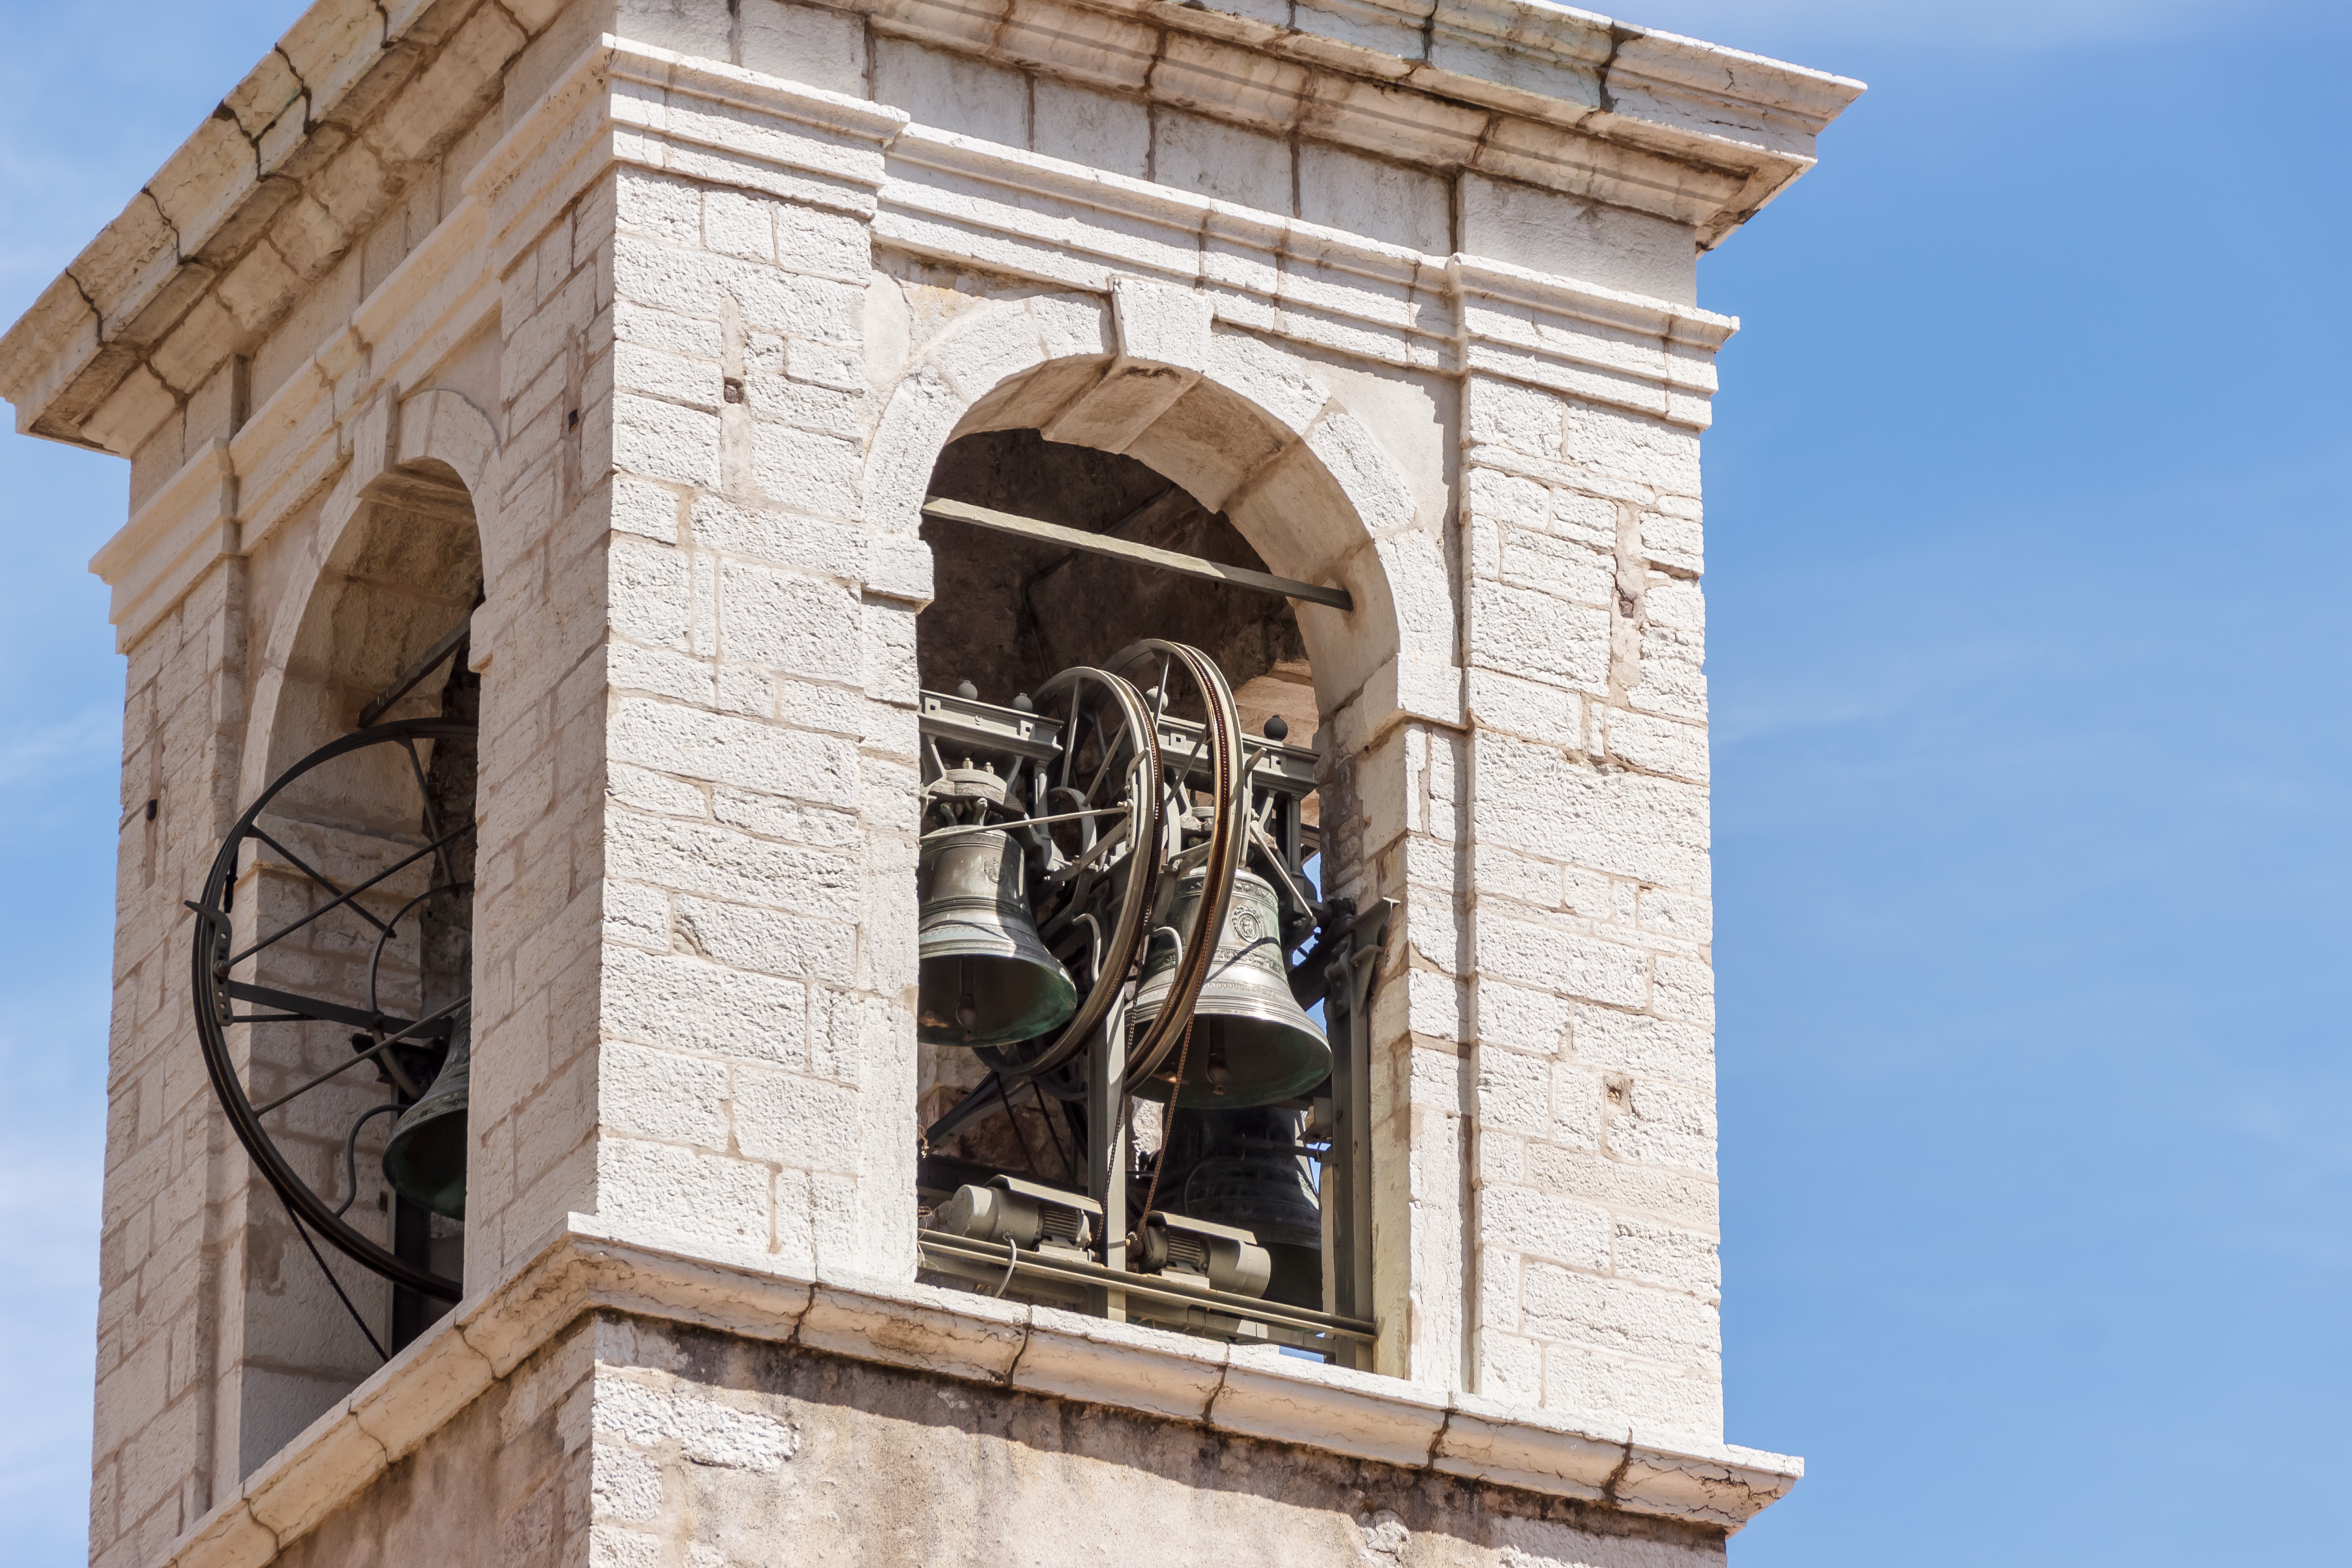
architecture, arch, tower, facade, church, chapel, bell tower, steeple, bells, tower bell, church bells